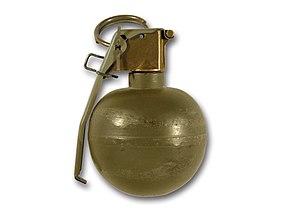
Une grenade à main est un petit engin explosif tenu en main et destiné à être lancé, pour ensuite exploser après un court laps de temps.
La grenade M67 est une grenade à main défensive à fragmentation, entrée en service en 1968 et utilisée par les Forces armées des États-Unis et d'autres armées dont les Forces canadiennes.